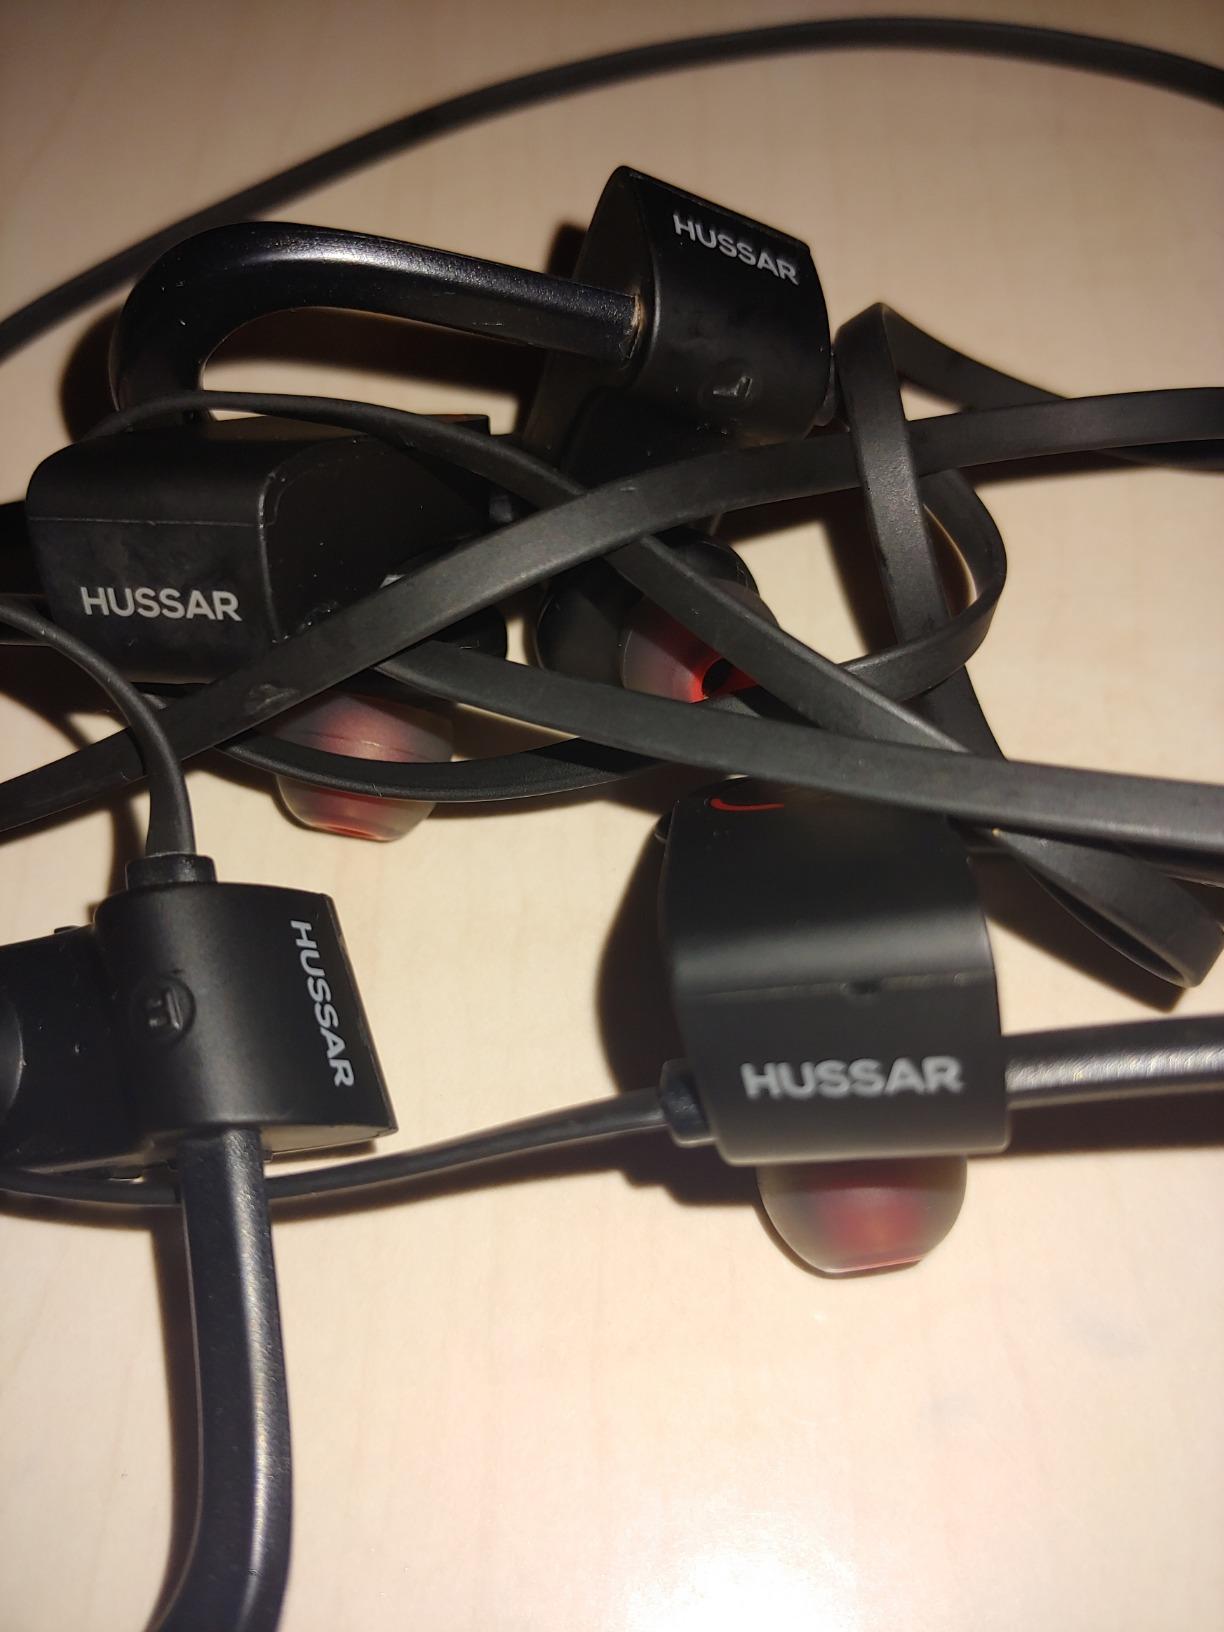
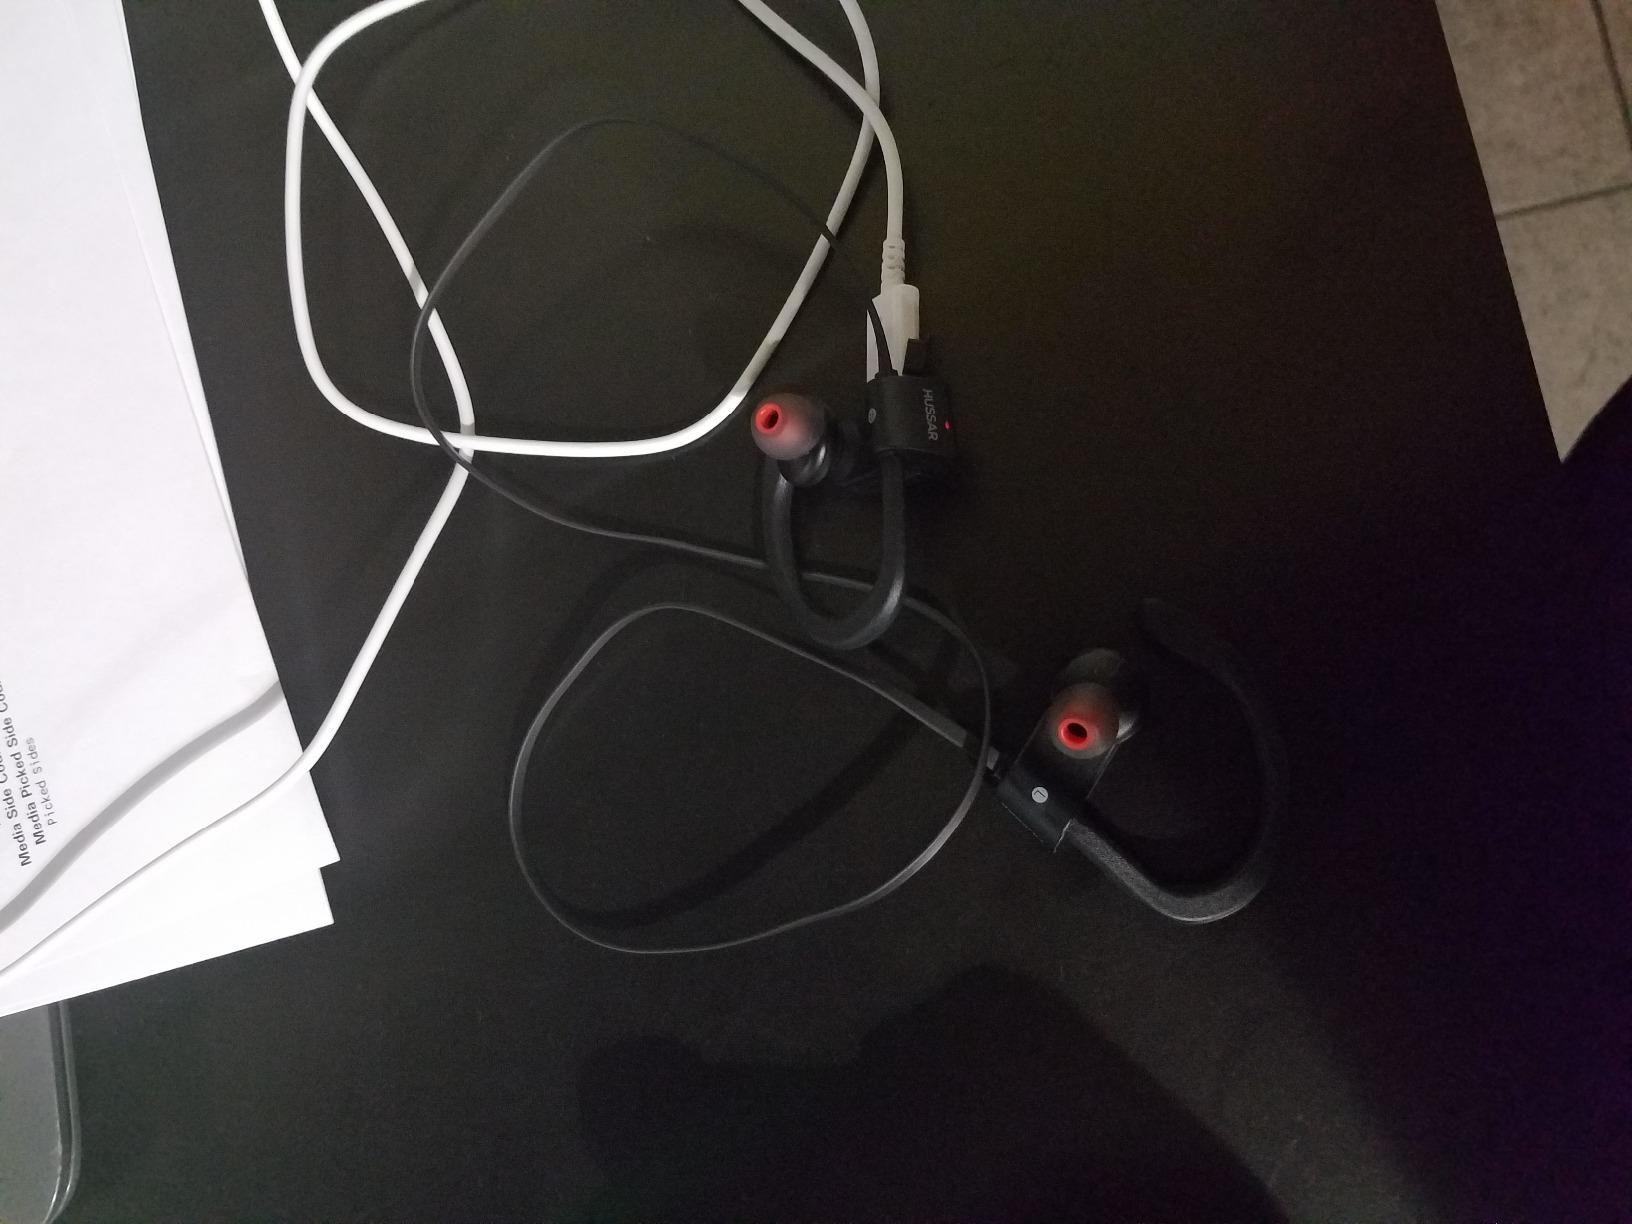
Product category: headphones
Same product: yes